Živojin Mišić

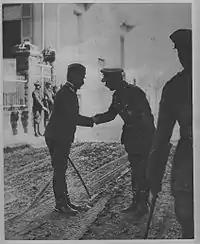
Field Marshal Mišić and British general George Milne

In the Balkan wars, Mišić was the assistant chief of staff of the Supreme Command of vojvode Radomir Putnik, his right-hand man. After the Battle of Kumanovo of the First Balkan War, he was promoted to General. During the critical moments of the Bulgarian surprise offensive at the Battle of Bregalnica of the Second Balkan War, Mišić persuaded Putnik to order the army to repel the attack on the first line, thus contributing greatly to the Serbian victory in the battle.